Agriculture in Ethiopia

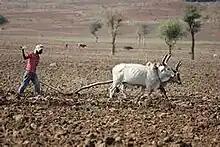
Plough tool

Grains are the most important field crops and the chief element in the diet of most Ethiopians. The principal grains are teff, wheat, barley, corn, sorghum, and millet. The first three are primarily cool-weather crops cultivated at altitudes generally above 1,500 meters. Teff, indigenous to Ethiopia, furnishes the flour for enjera, an sourdough pancake-like bread that is the principal form in which grain is consumed in the highlands and in urban centers throughout the country. Barley is grown mostly between 2,000 and 3,500 meters. A major subsistence crop, barley is used as food and in the production of tella, a locally produced beer.